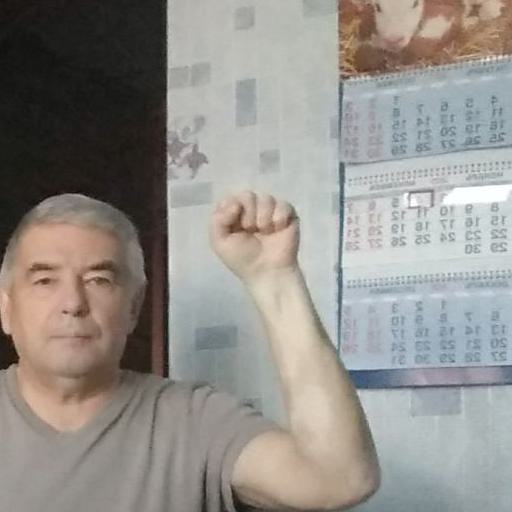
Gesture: fist